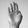
ASL letter: B